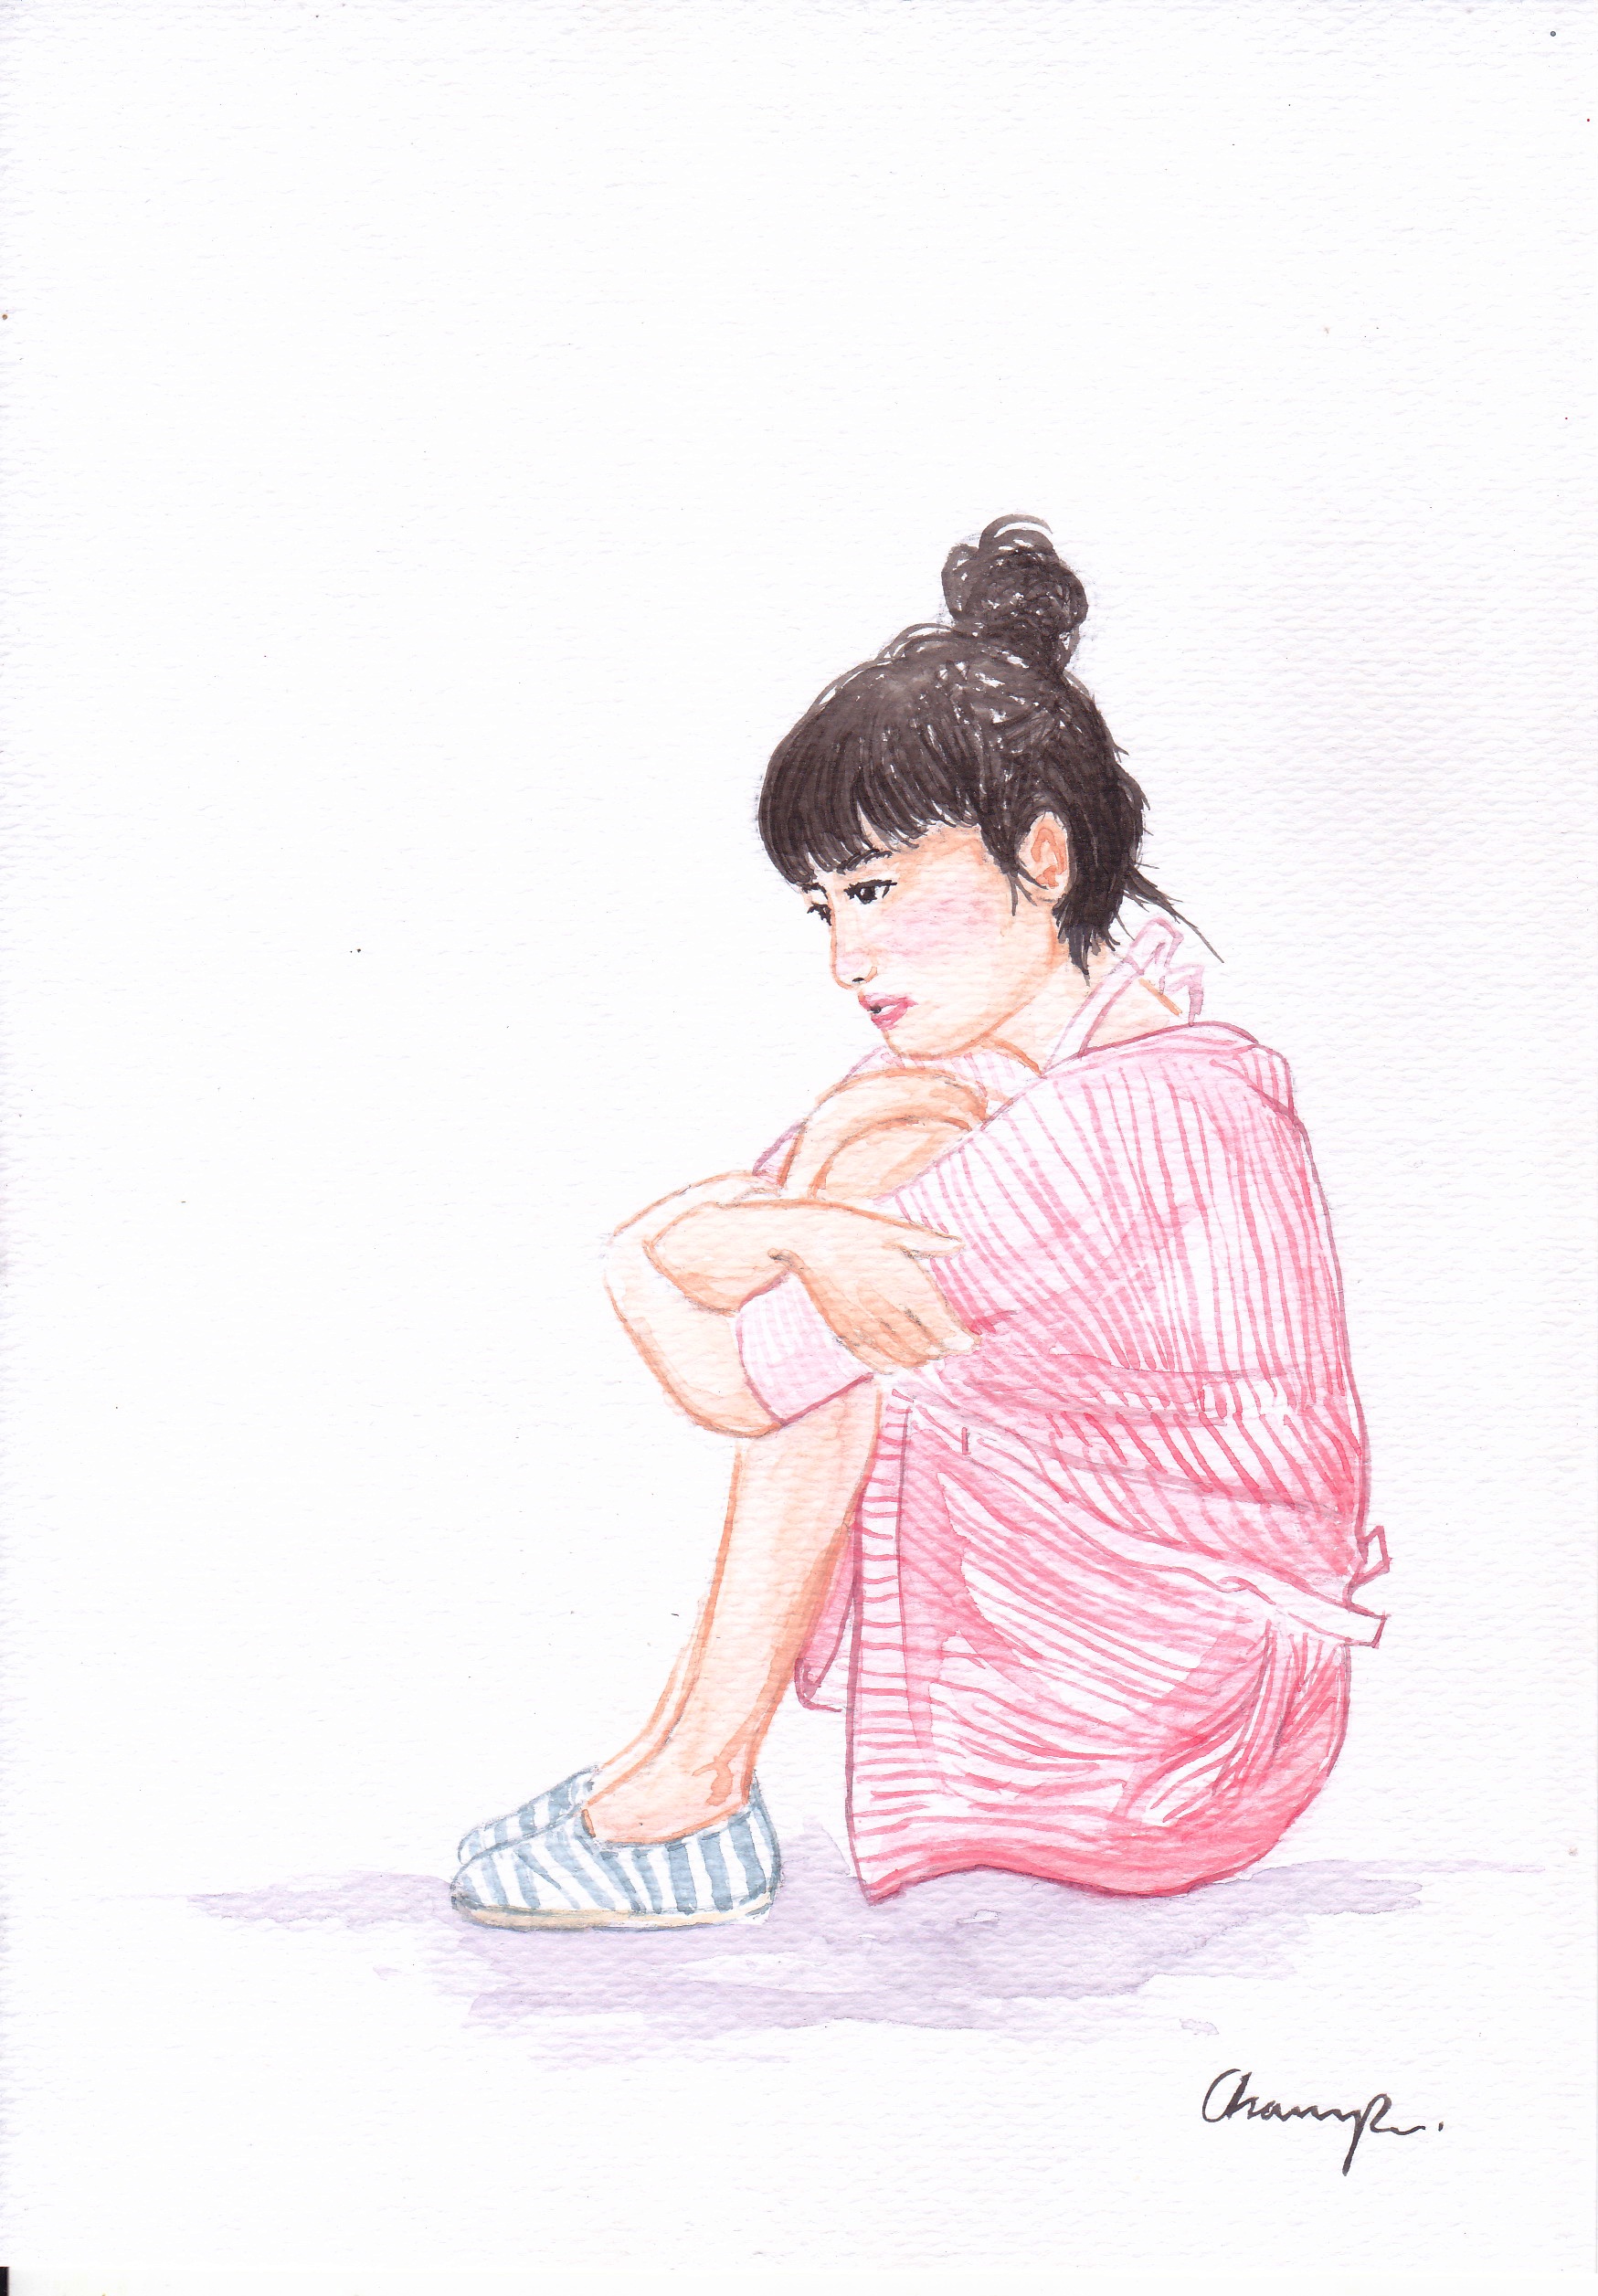
person, woman, seat, alone, sitting, romance, lady, painting, dress, sketch, drawing, illustration, interaction, sorry to hear that, human positions